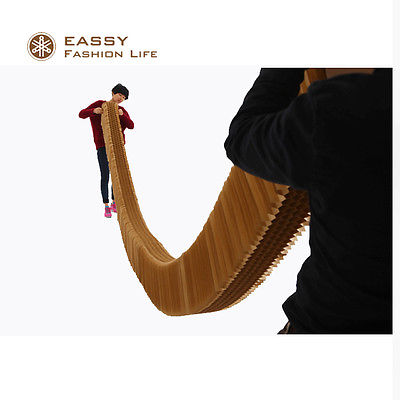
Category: sofa